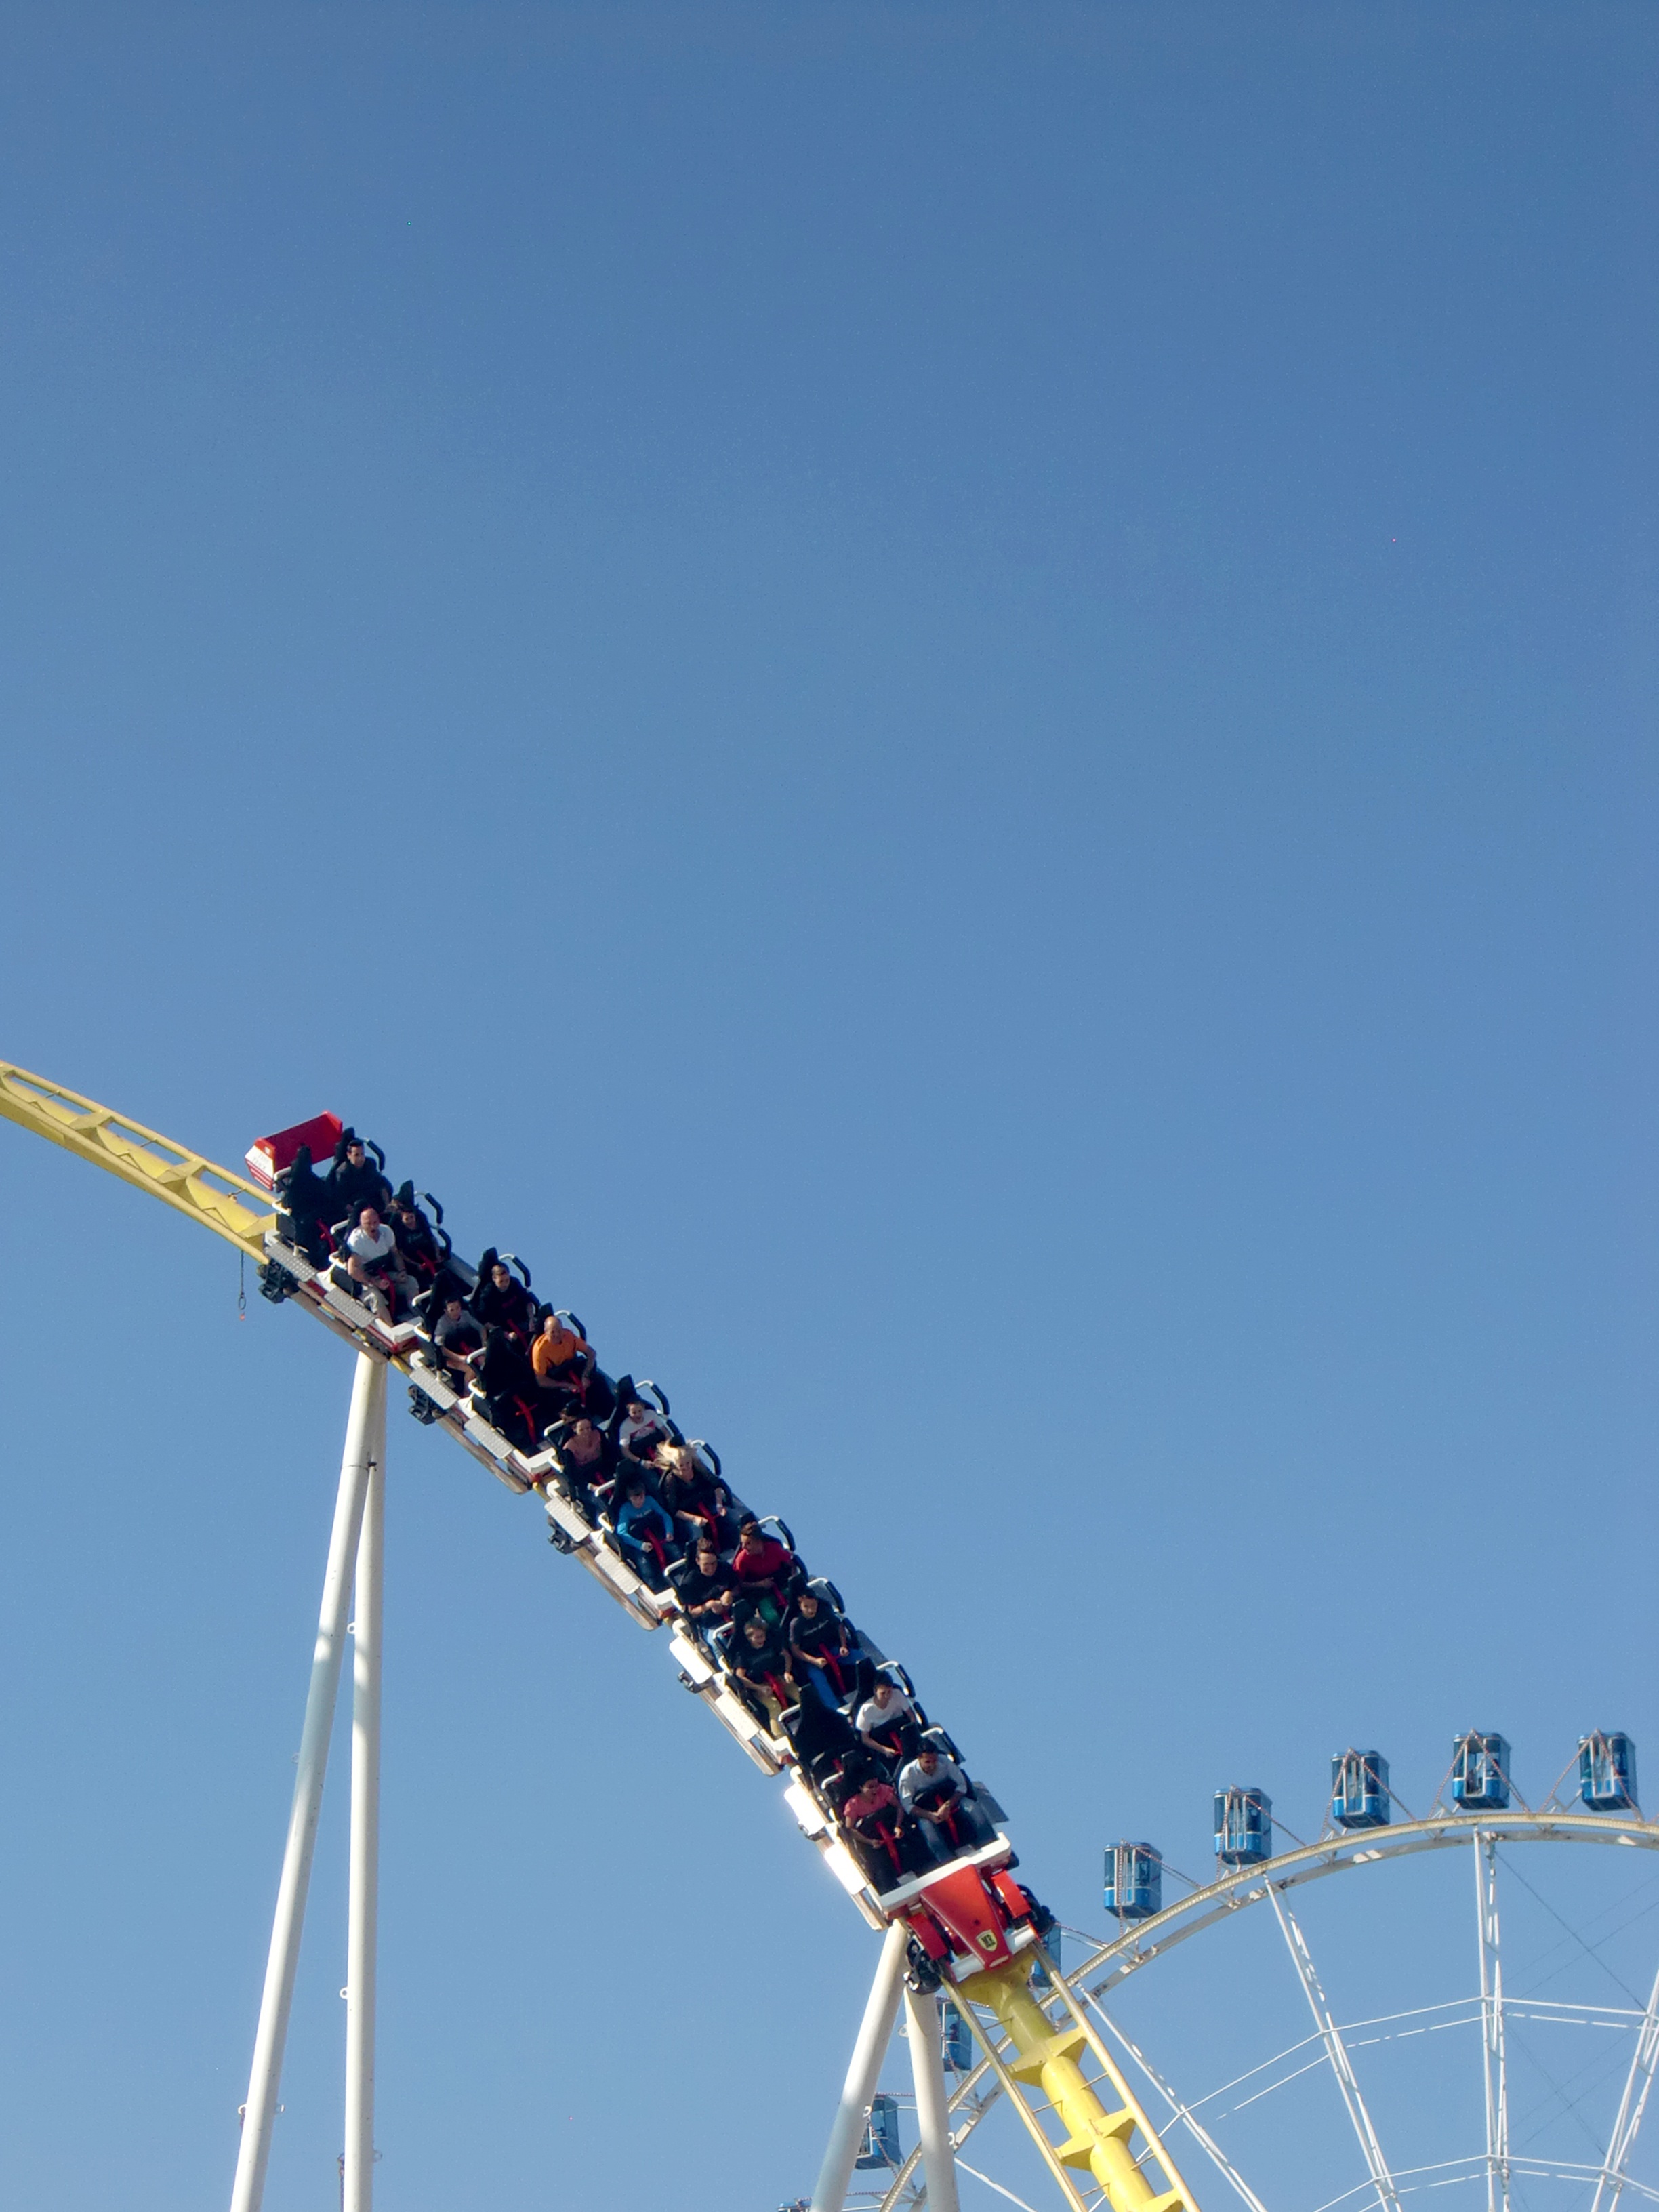
recreation, amusement park, park, ride, roller coaster, fairground, oktoberfest, folk festival, carnies, amusement ride, outdoor recreation, nonbuilding structure